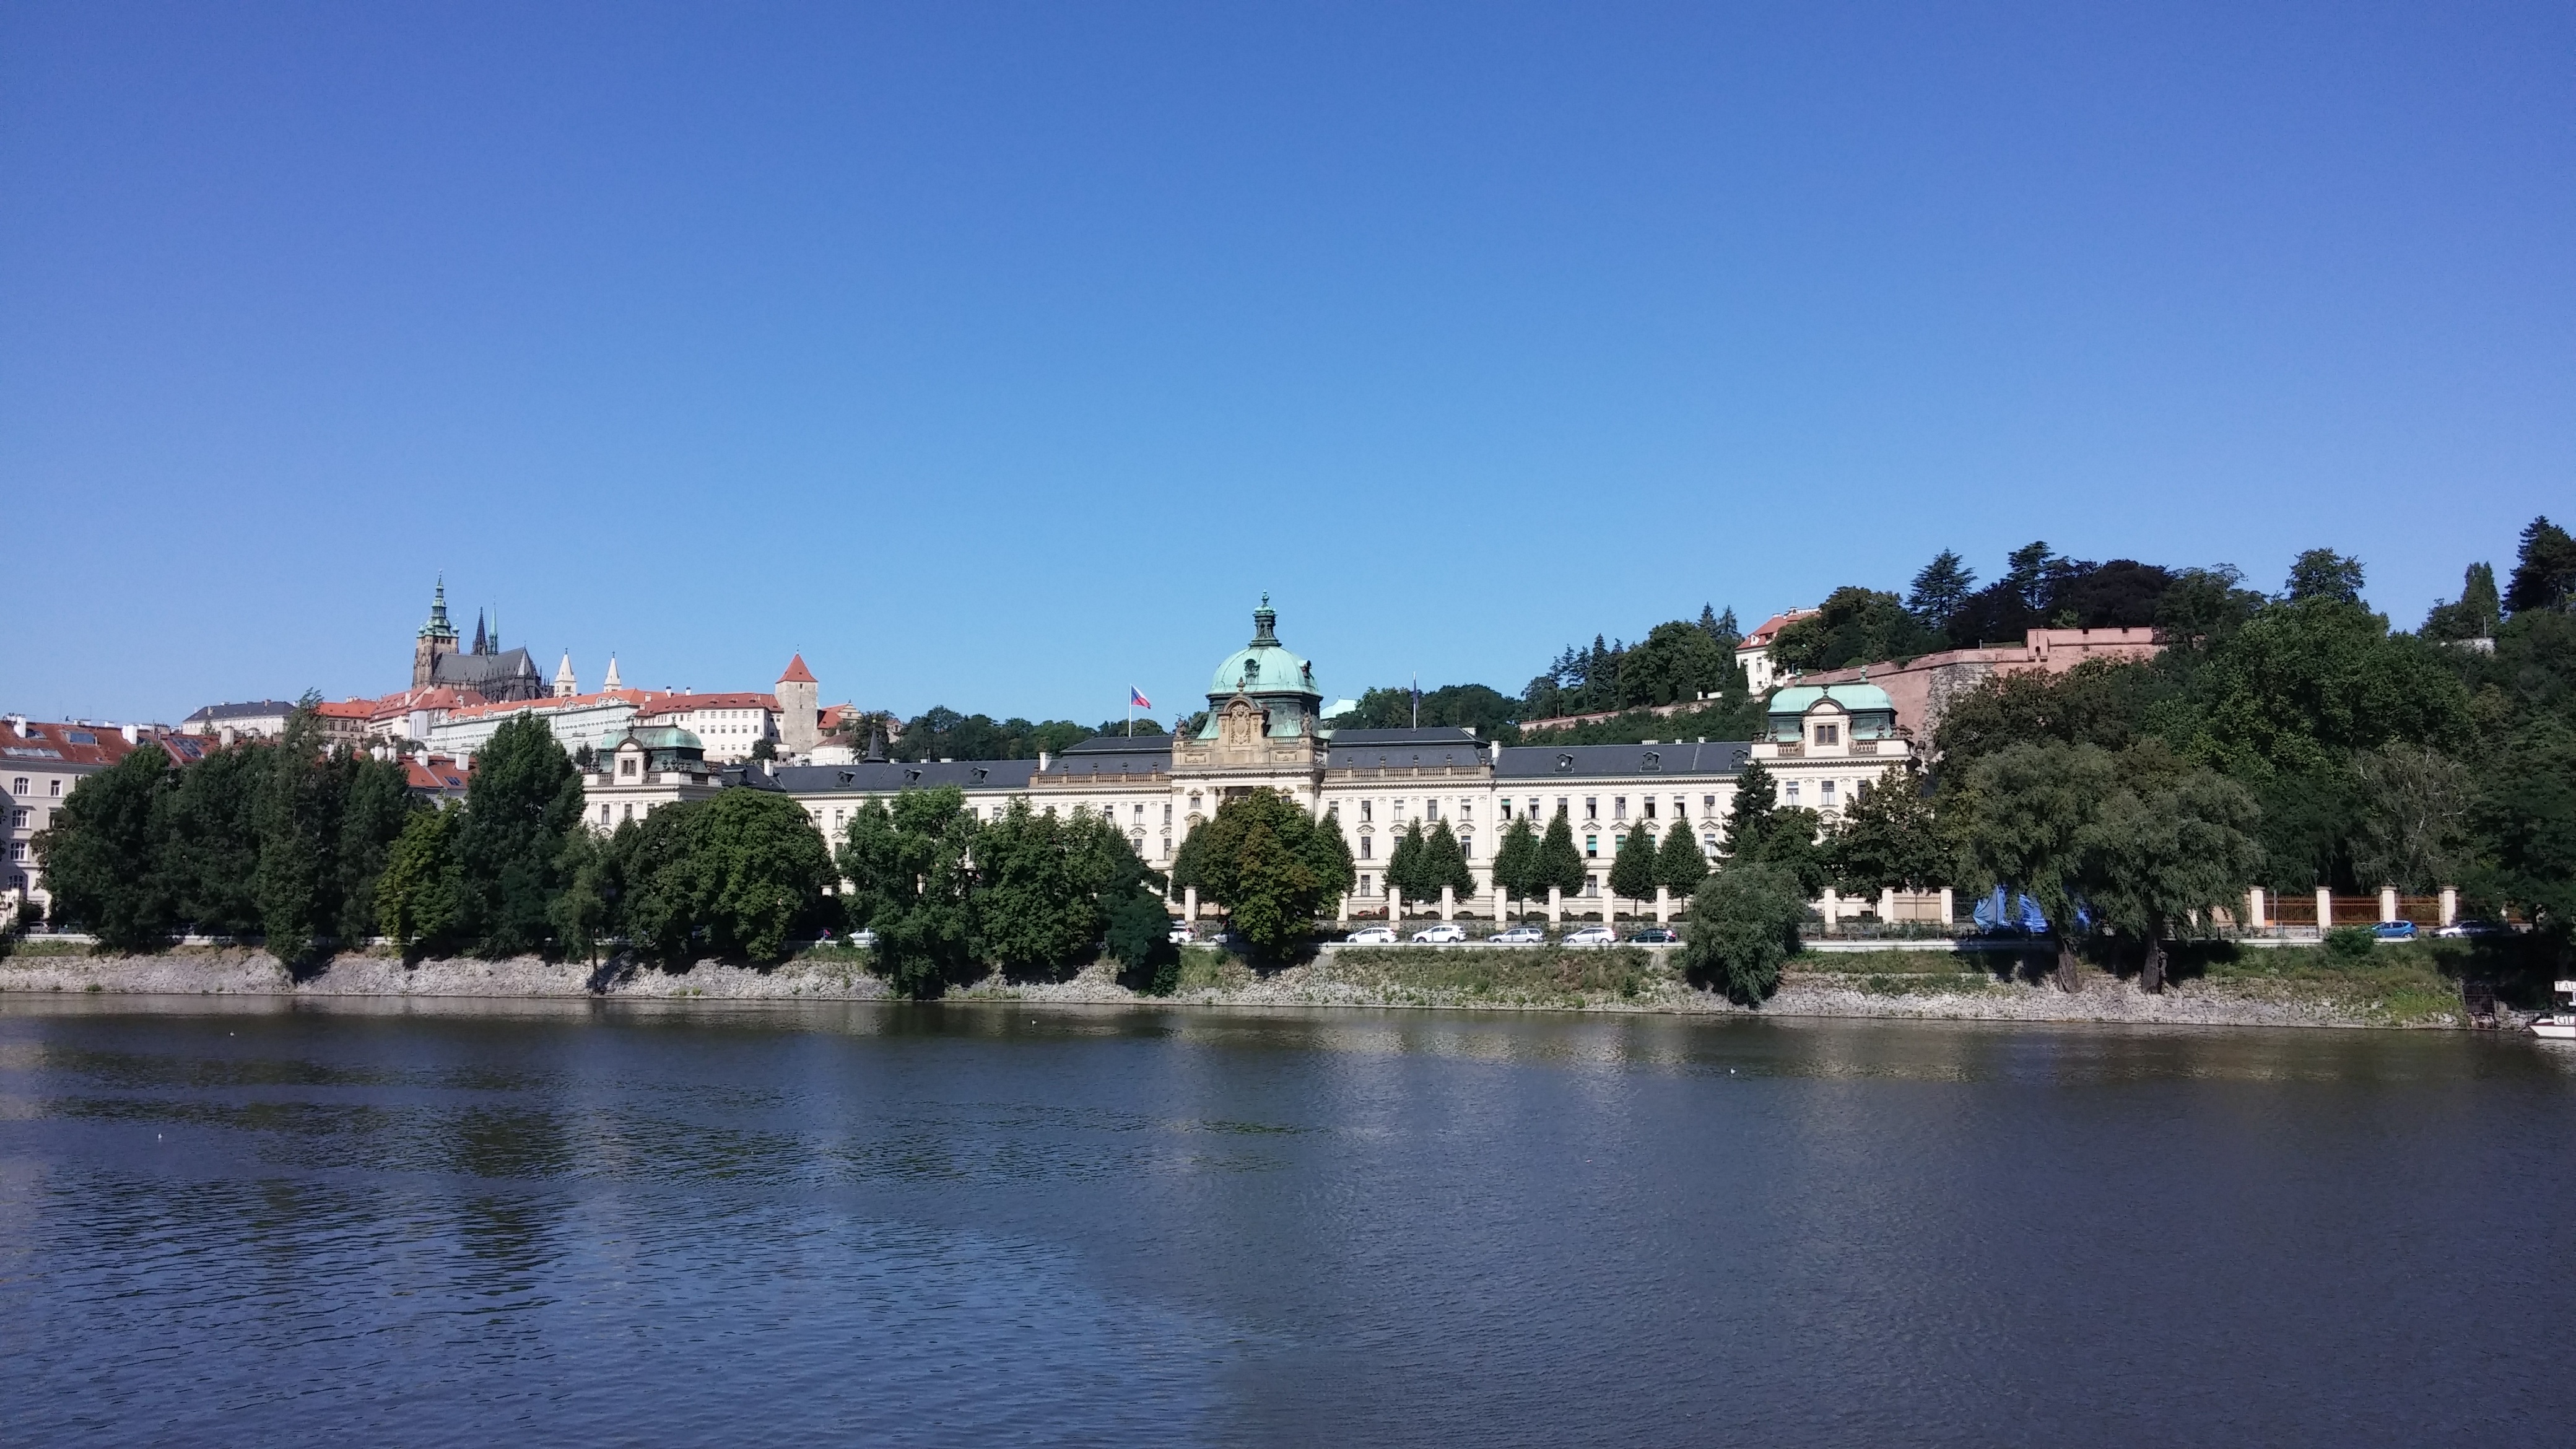
lake, river, cityscape, panorama, reflection, park, prague, waterway, vltava